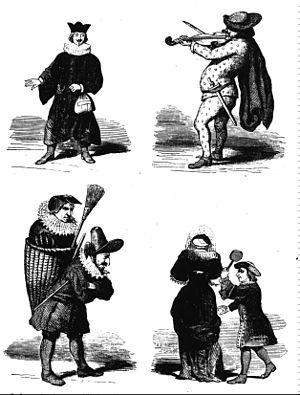
Il existe des blagues traditionnelles propres au 1ᵉʳ avril. Au Carnaval de Paris existaient des blagues traditionnelles qu'on appelait « attrapes en Carnaval ».
Le Carnaval de Paris est caractérisé entre autres par des personnages typiques identifiés par leur costume particulier et variant au cours des siècles.
Le Carnaval de Paris est une fête populaire parisienne succédant à la Fête des Fous, laquelle prospérait depuis au moins le XIᵉ siècle jusqu'au XVᵉ siècle.